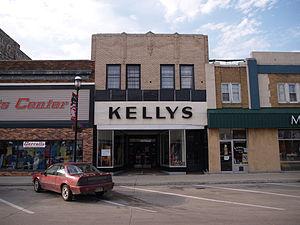
La ville de Devils Lake est le siège du comté de Ramsey, dans l’État du Dakota du Nord, aux États-Unis. Sa population s’élevait à 7 141 habitants lors du recensement de 2010, estimée à 7 278 habitants en 2018.